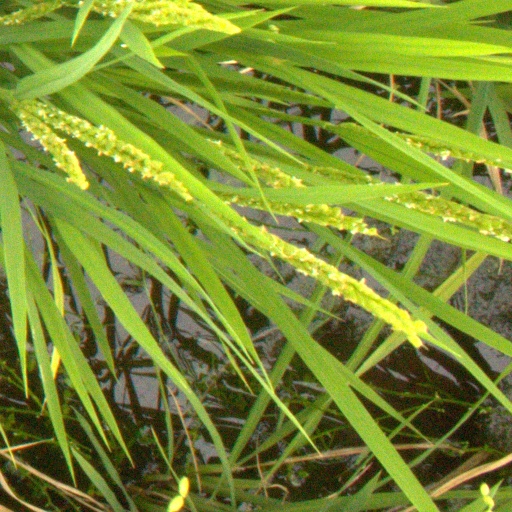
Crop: rice